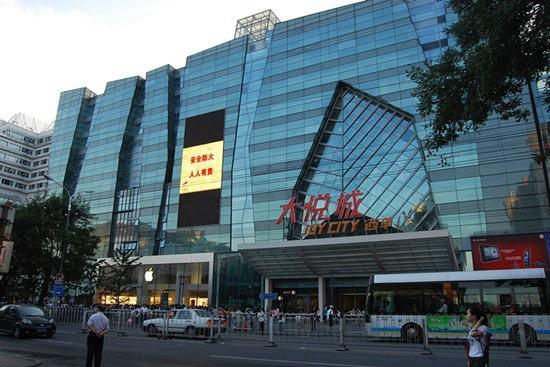
地标名称：西单大悦城
所在城市：北京市·西城区